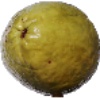
Label: guava